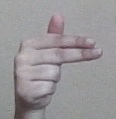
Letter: ghain